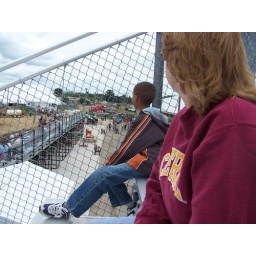
Best seat in the house